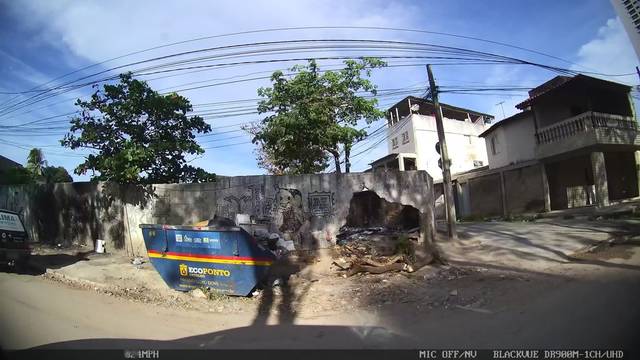
Region: Brazil
Coordinates: -8.037, -34.884